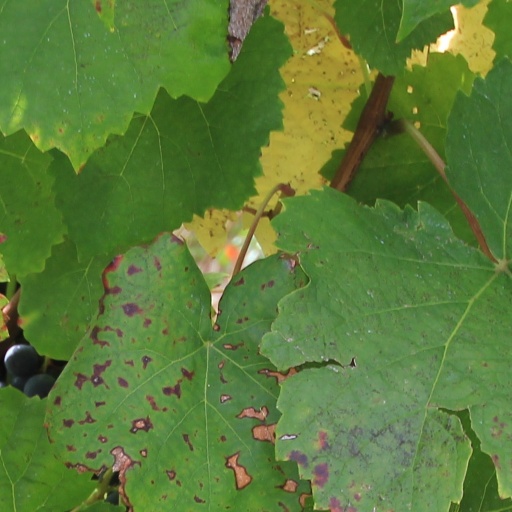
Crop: grape